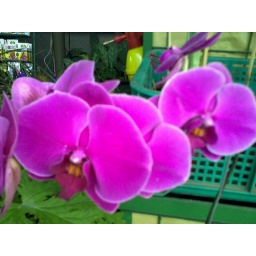
flowers found in the rain forest mt. apo amazing color definition using e71 nokia celphone